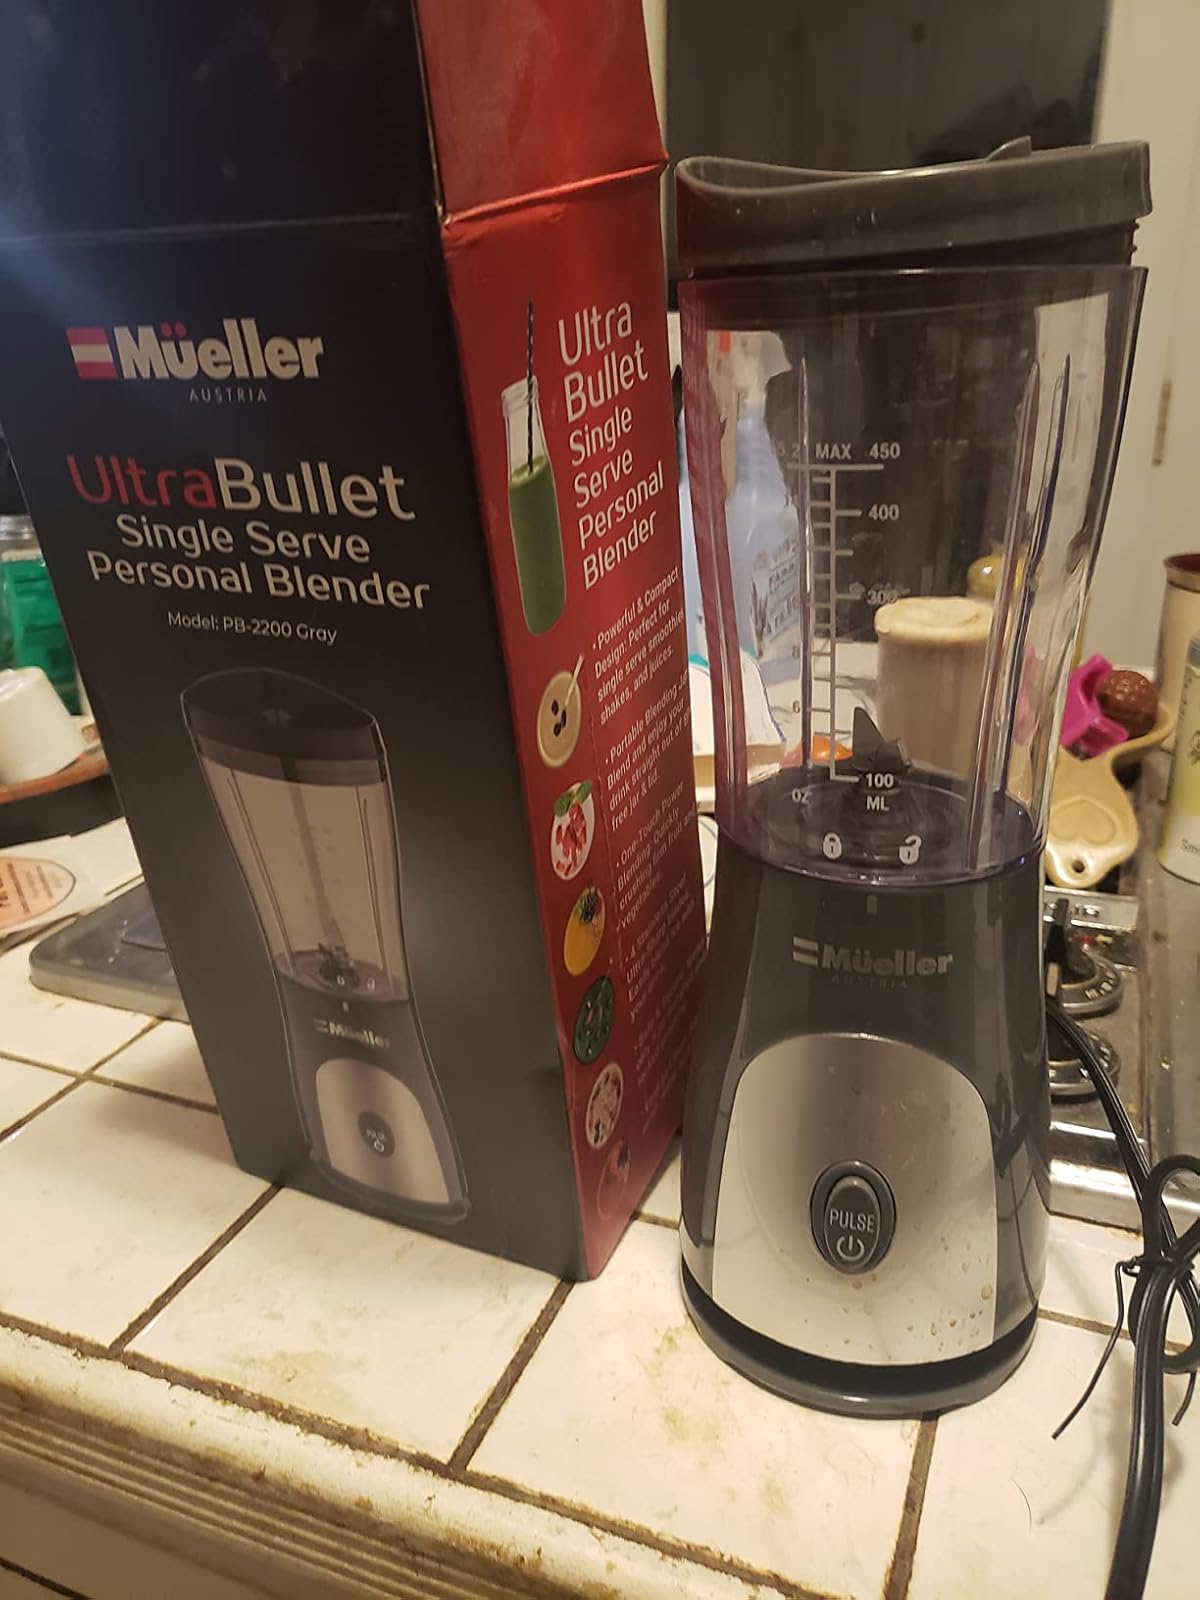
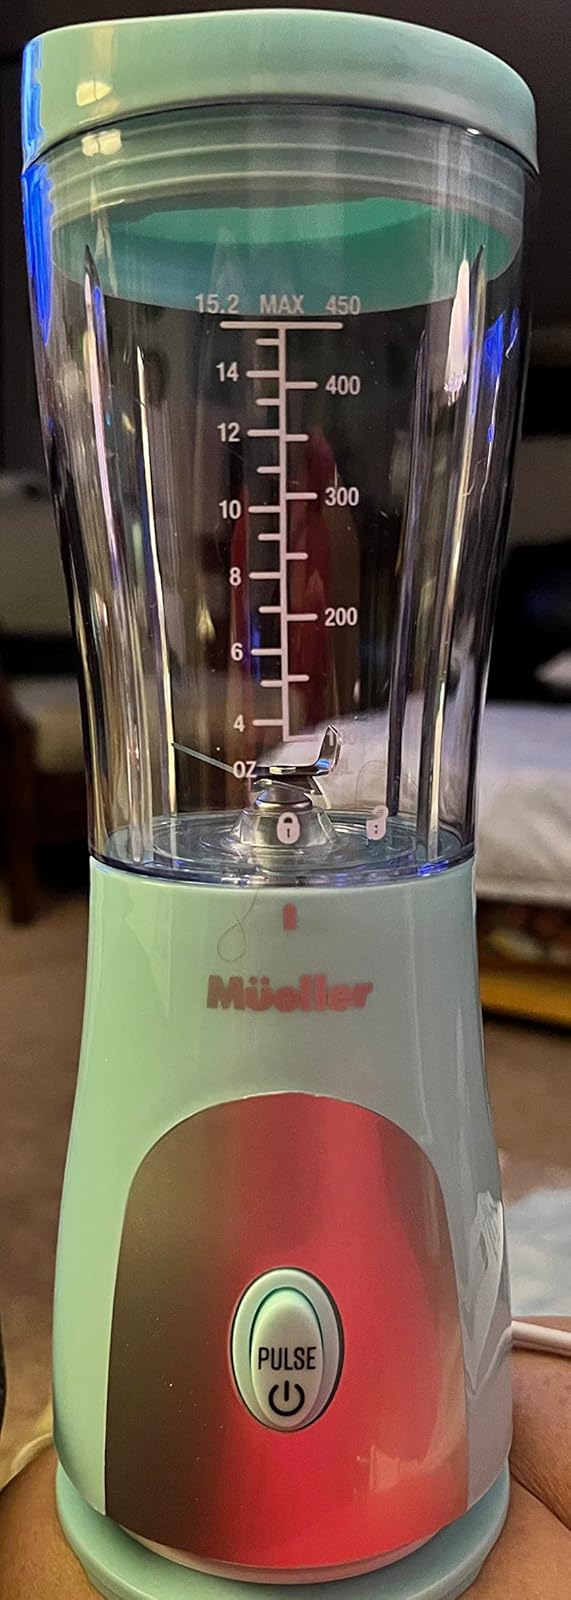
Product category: items_blender
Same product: no